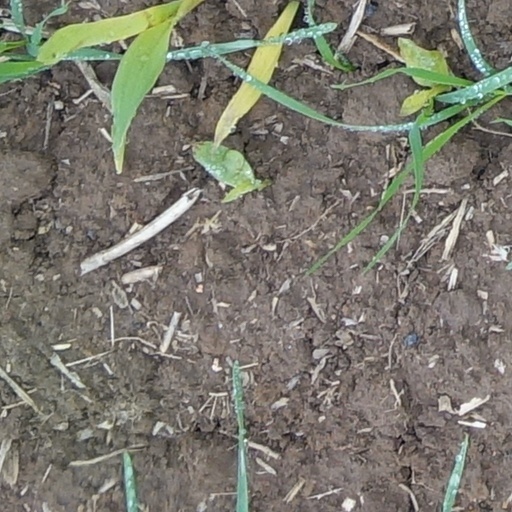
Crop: wheat